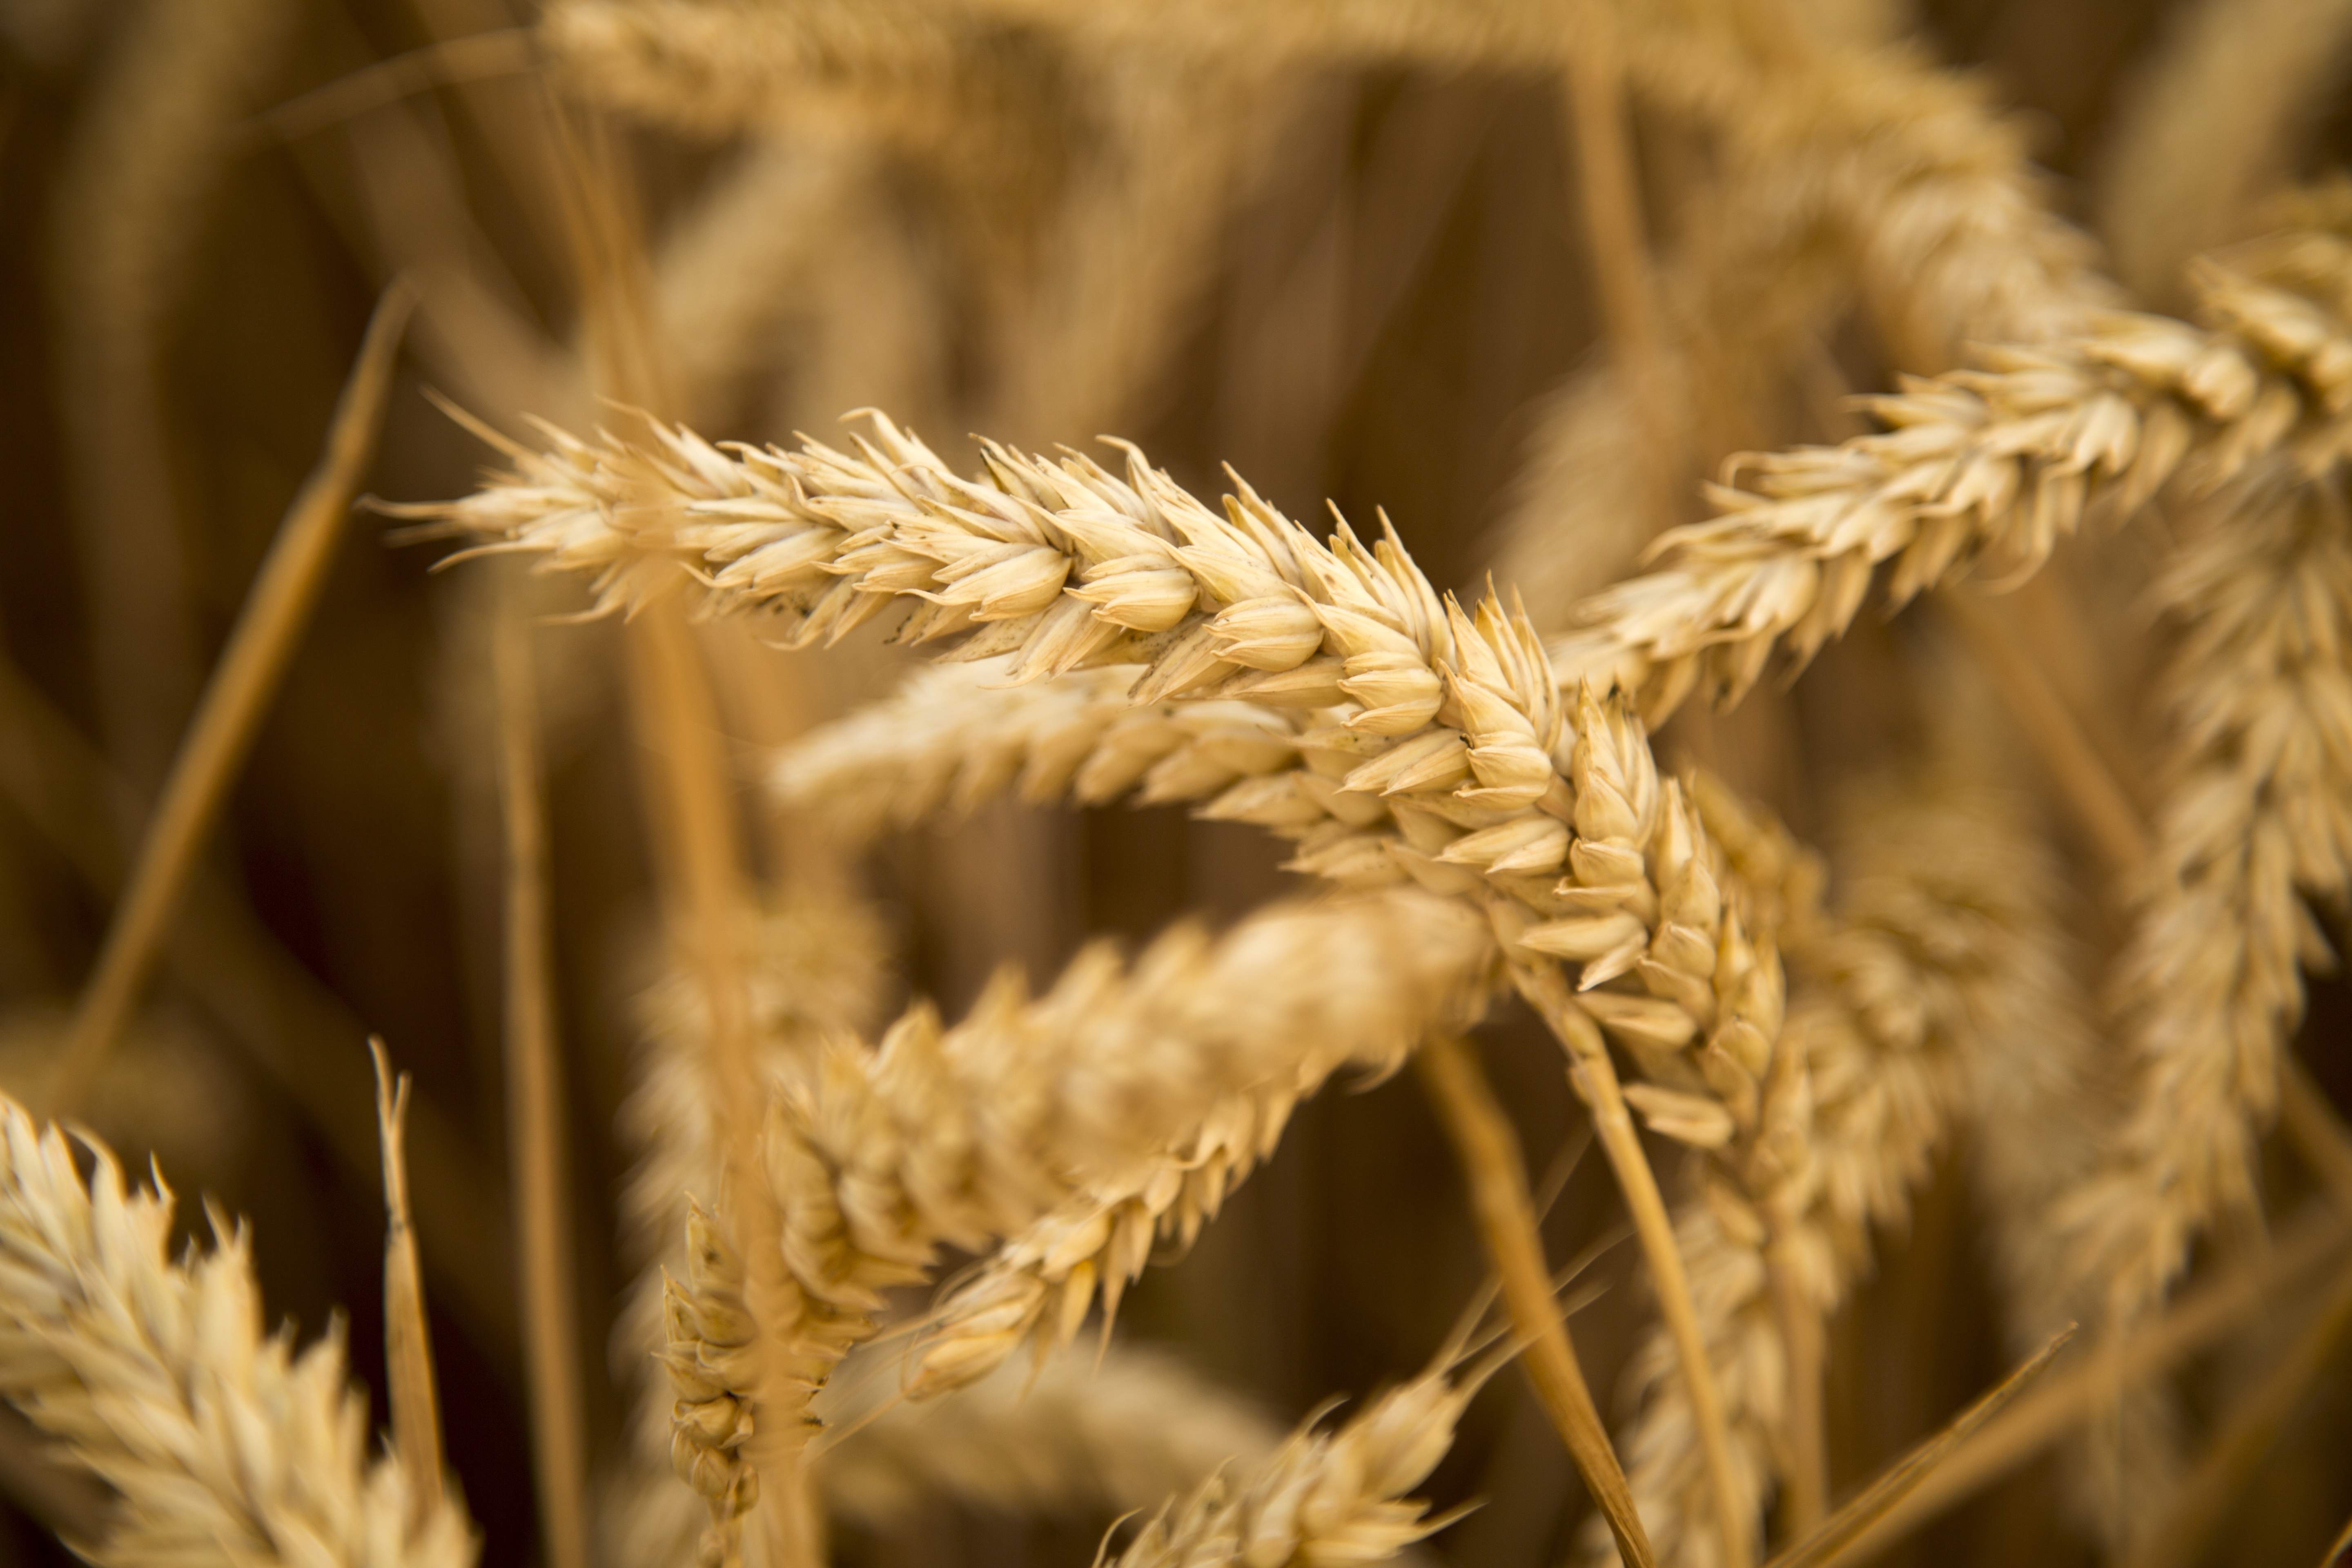
plant, field, barley, wheat, food, harvest, crop, agriculture, cereal, close up, full, seasons, rye, beautiful, mai, flowering plant, commodity, emmer, triticale, hordeum, gold yellow, grass family, plant stem, land plant, food grain, einkorn wheat